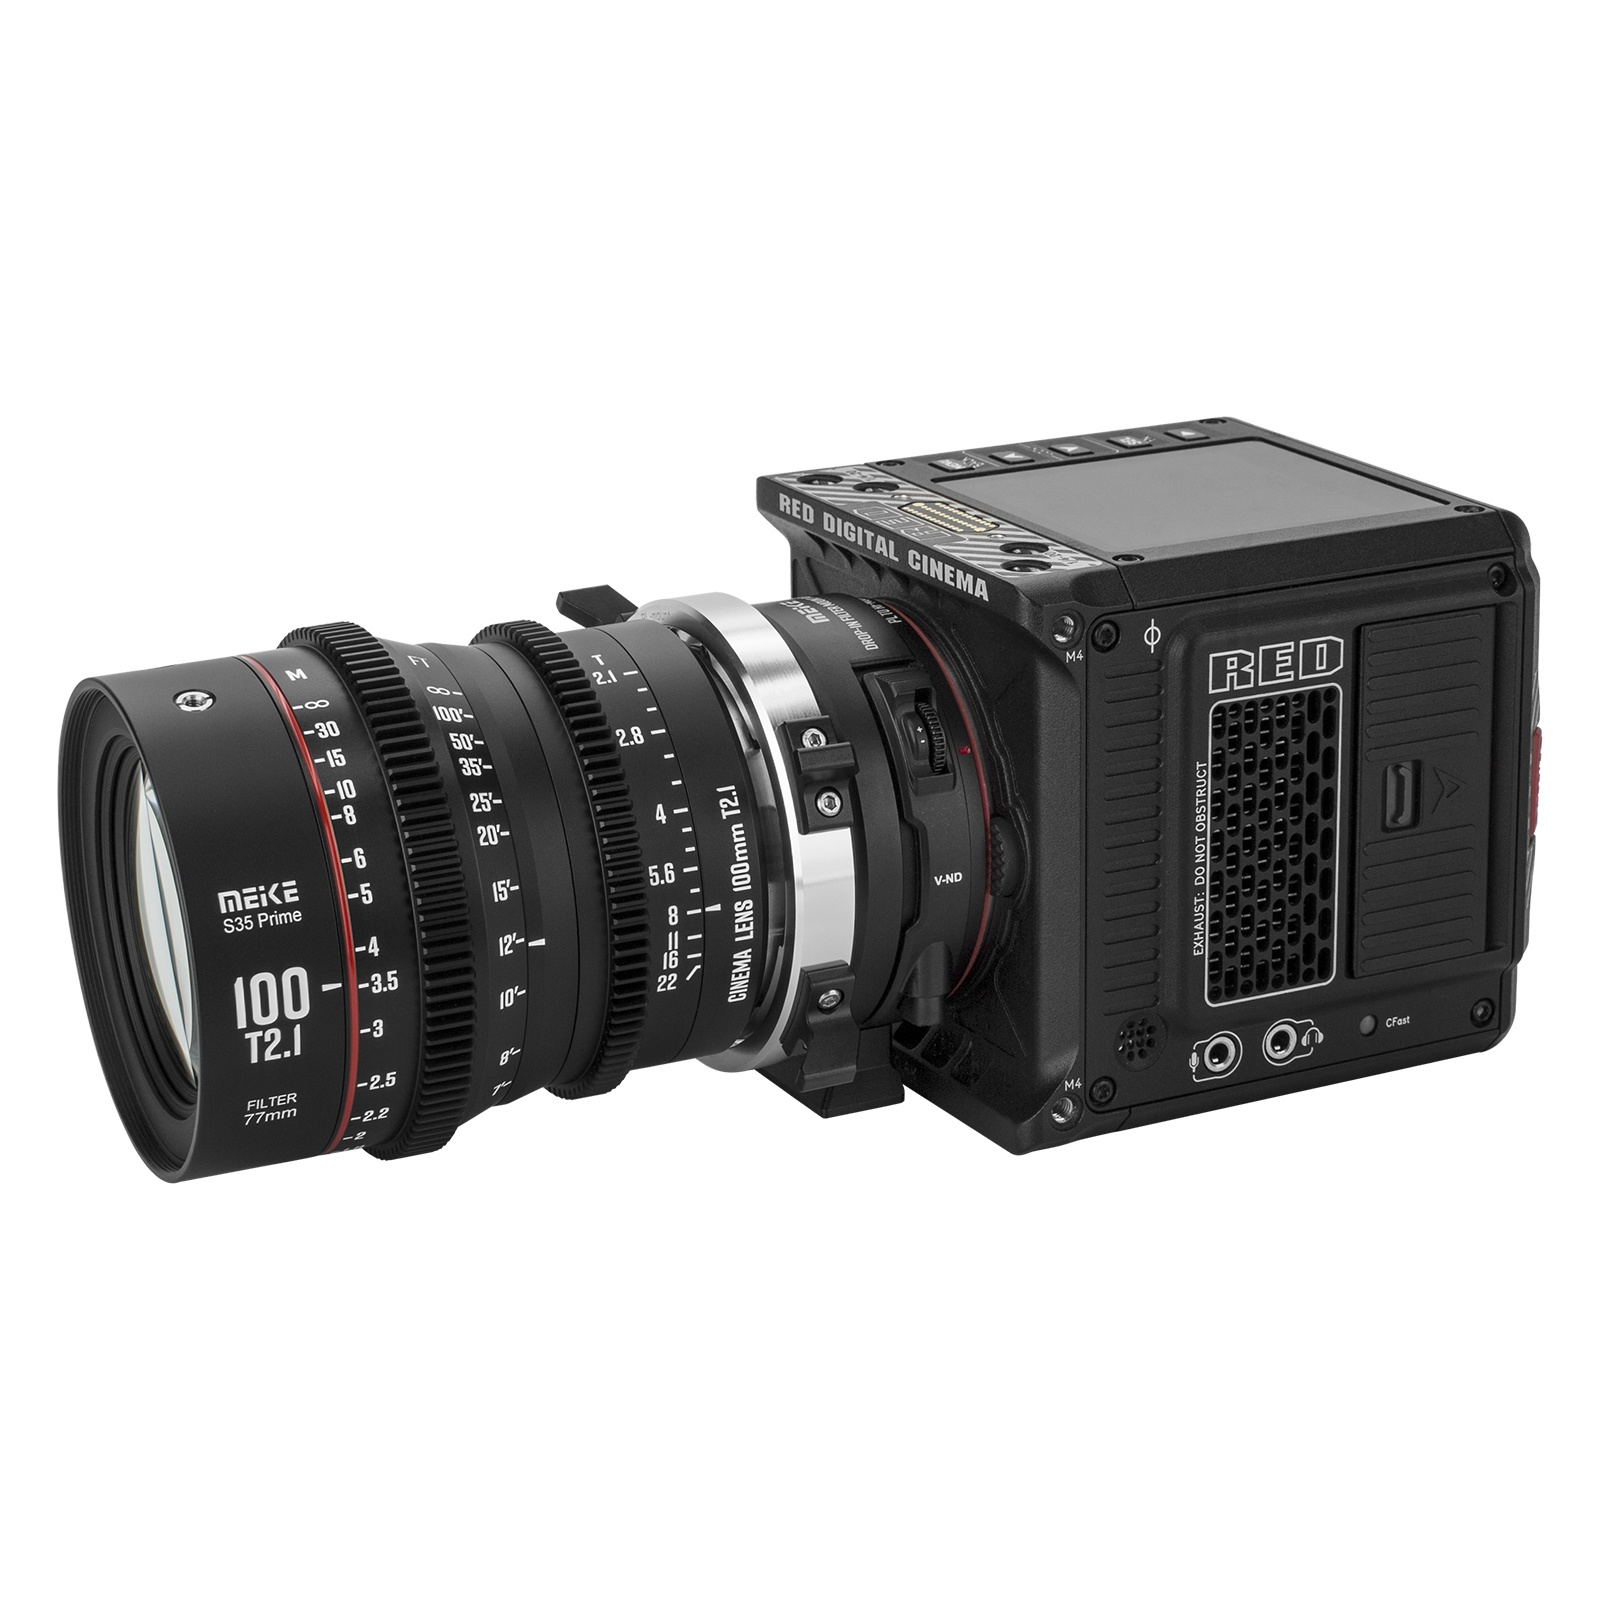
Meike Super 35 Prime Cinema Lens-100mm T2.1 for Canon EF-Mount/Arri PL-Mount Cine Camera
Brand: Meike Global
Category: Cameras & Optics > Camera & Optic Accessories > Camera & Video Camera Lenses > Video Camera Lenses